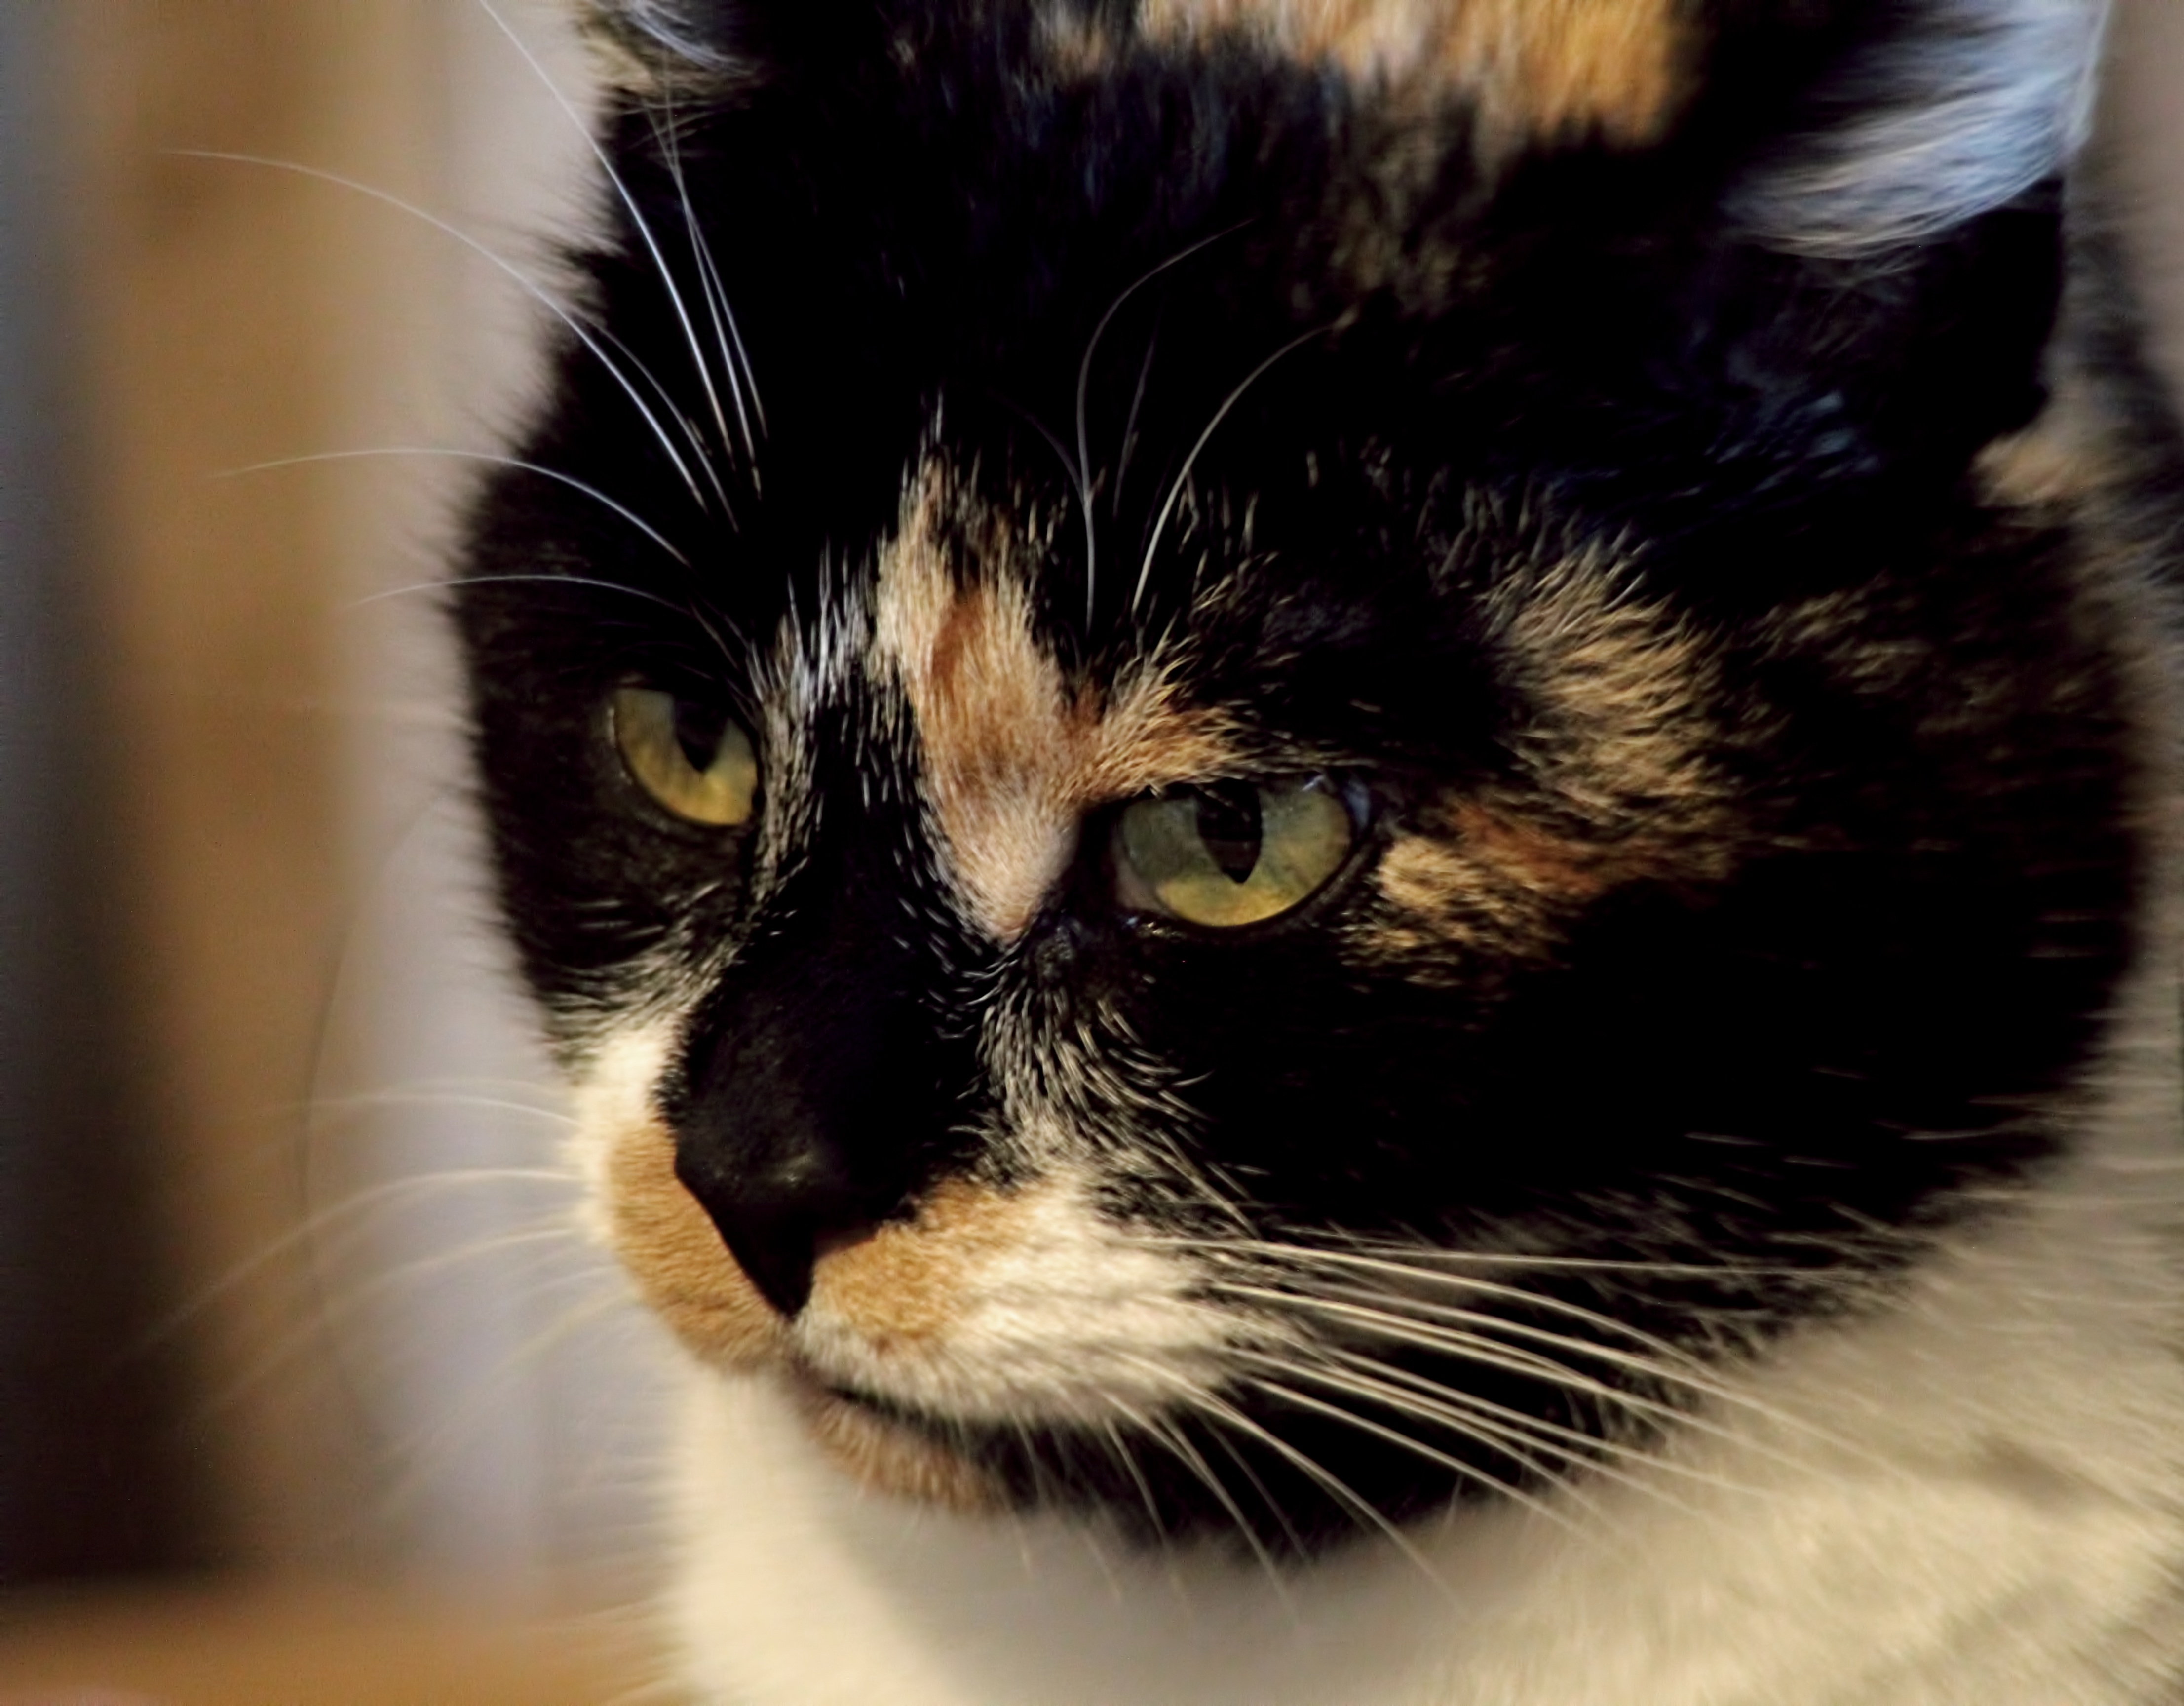
animal, cute, looking, pet, portrait, kitten, cat, mammal, black cat, predator, black, close up, face, nose, eyes, whiskers, snout, eye, vertebrate, domestic, adorable, small to medium sized cats, cat like mammal, carnivoran, domestic short haired cat